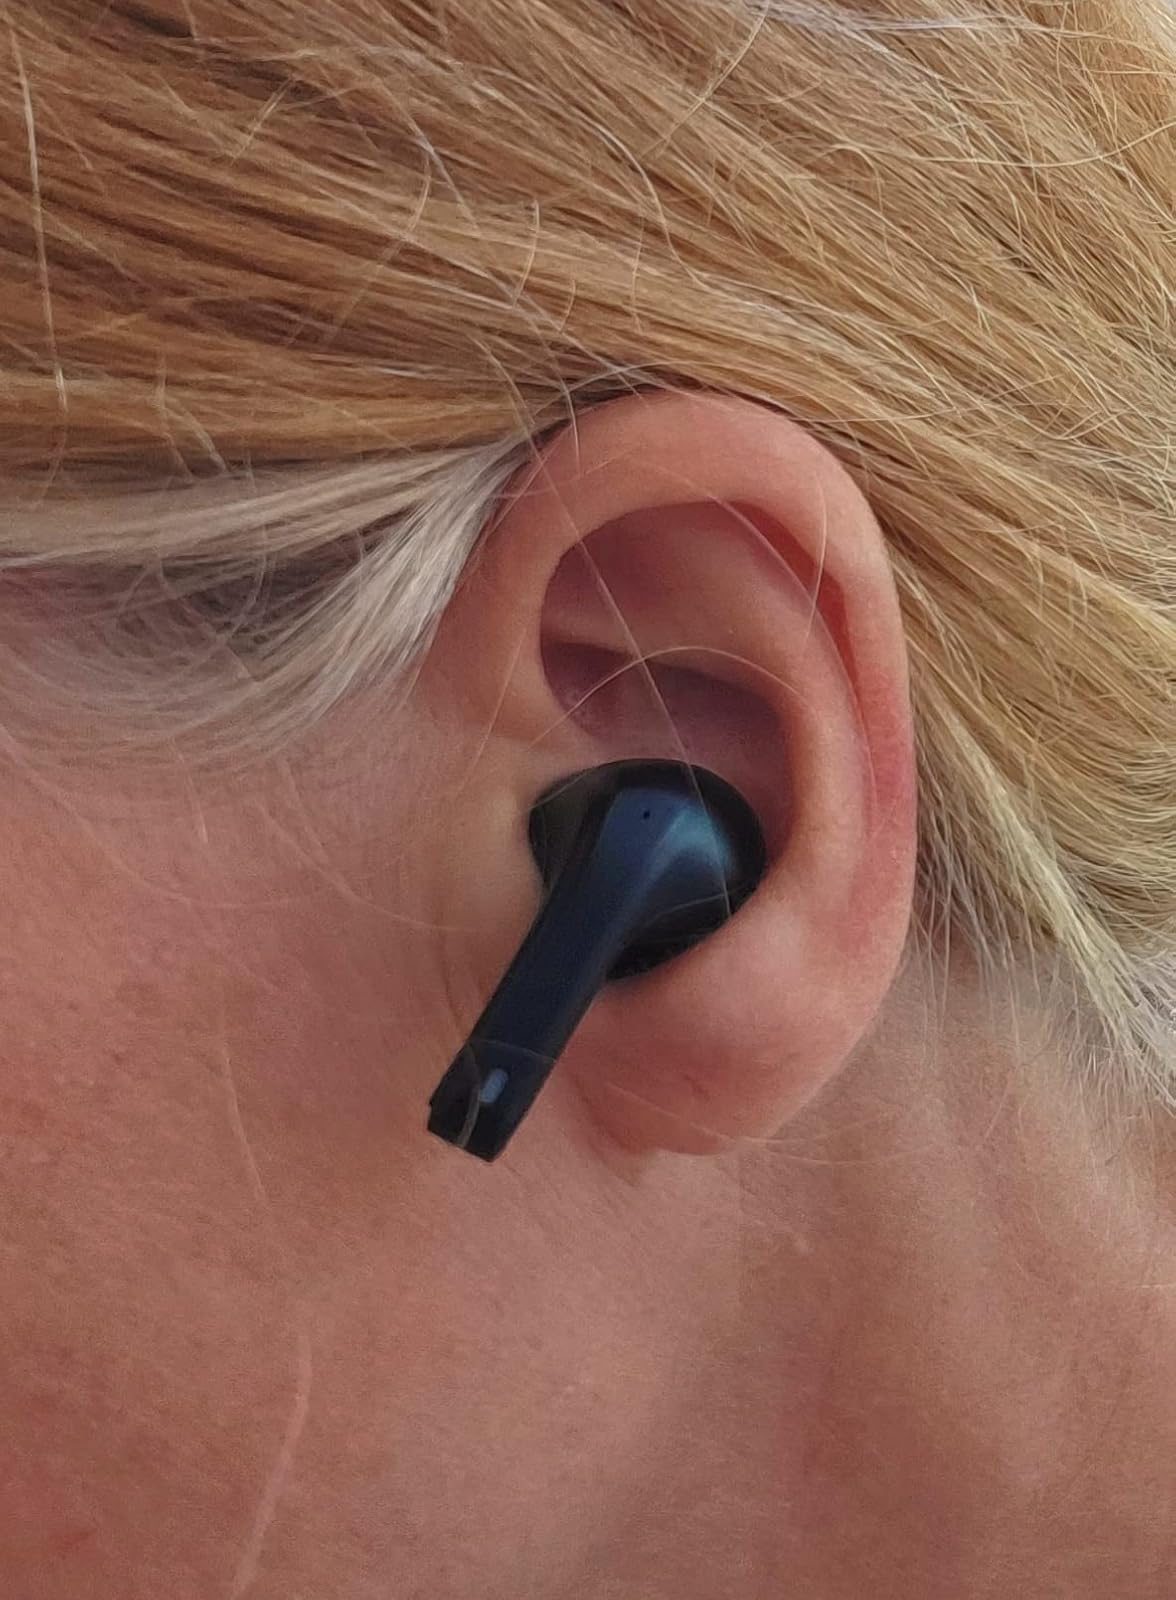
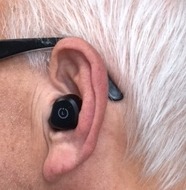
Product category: earbuds
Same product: no